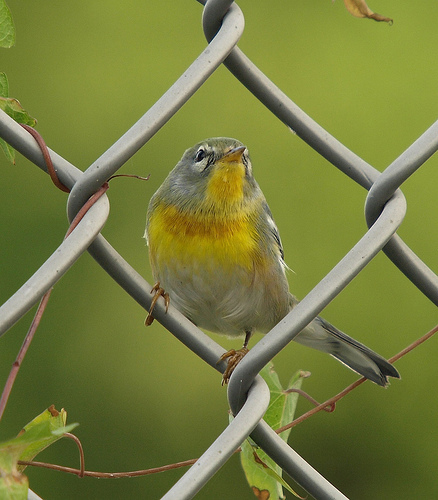
a grayish - yellow bird with a tiny beak and small eyes.
this little bird has a white belly, yellow breast and neck, and a gray crown.
a small bird with a grey head, belly and vent, with yellow covering the rest of its body.
yellow breasted bird with yellow throat, grey head and white eyerings.
this bird has a speckled belly and breast with a short pointy bill.
a small tan colored bird with a yellow breast and short pointed beak.
this bird has a grey crown as well as a yellow breasta small bird with a gray, yellow, black and white body, a long tail, and a short beak.
a small yellow bird with gray head, black tail and orange small bill.
the bird has a yellow belly, grey crown and small bill.
Species: Yellow Bellied Flycatcher